Lawrence H. Livingston

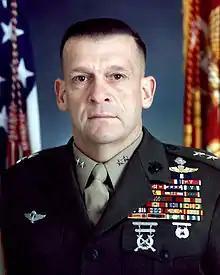
Major General Lawrence H. Livingston

Lawrence H. Livingston (November 5, 1940 – September 28, 2018) was a decorated United States Marine Corps Major General. Livingston was a combat veteran — receiving the Navy Cross for his heroic actions during the Vietnam War, as well as the Silver Star, two Legions of Merit, four Bronze Stars and five Purple Hearts.